SHLD1

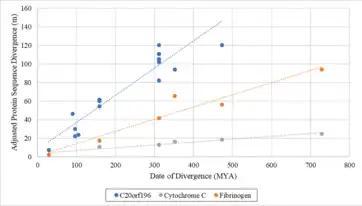
Figure illustrating the evolution rate for C20orf196 in twenty orthologs as compared to the fast-evolving protein, fibrinogen, and slow-evolving protein, cytochrome C.

C20orf196 has a high protein sequence divergence rate. It is a fast evolving protein. It evolves faster than fibrinogen, as seen in the figure to the right.